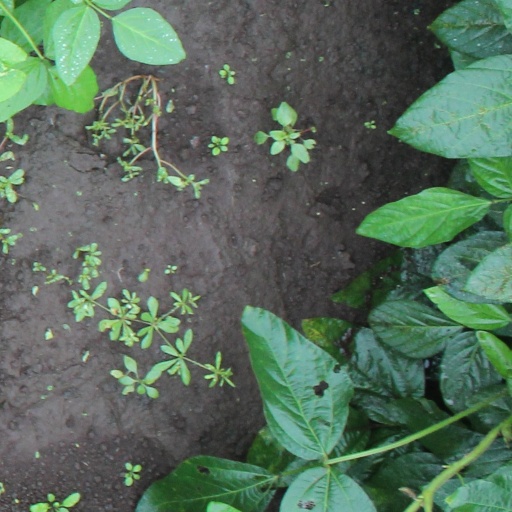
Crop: soybean